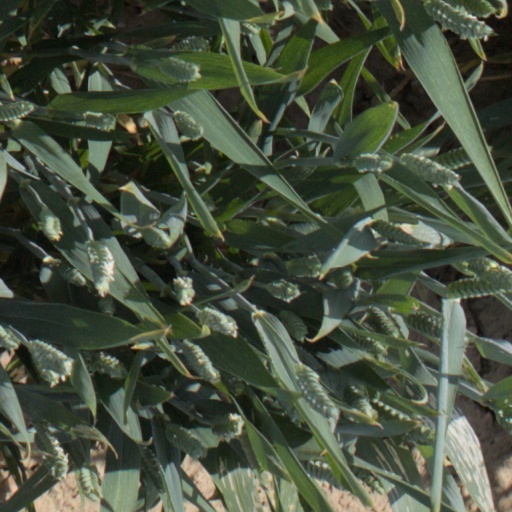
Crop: wheat